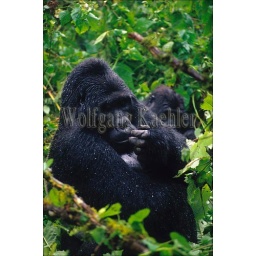
Uganda, bwindi impenetrable forest, mountain gorillas, silverback sitting in rain